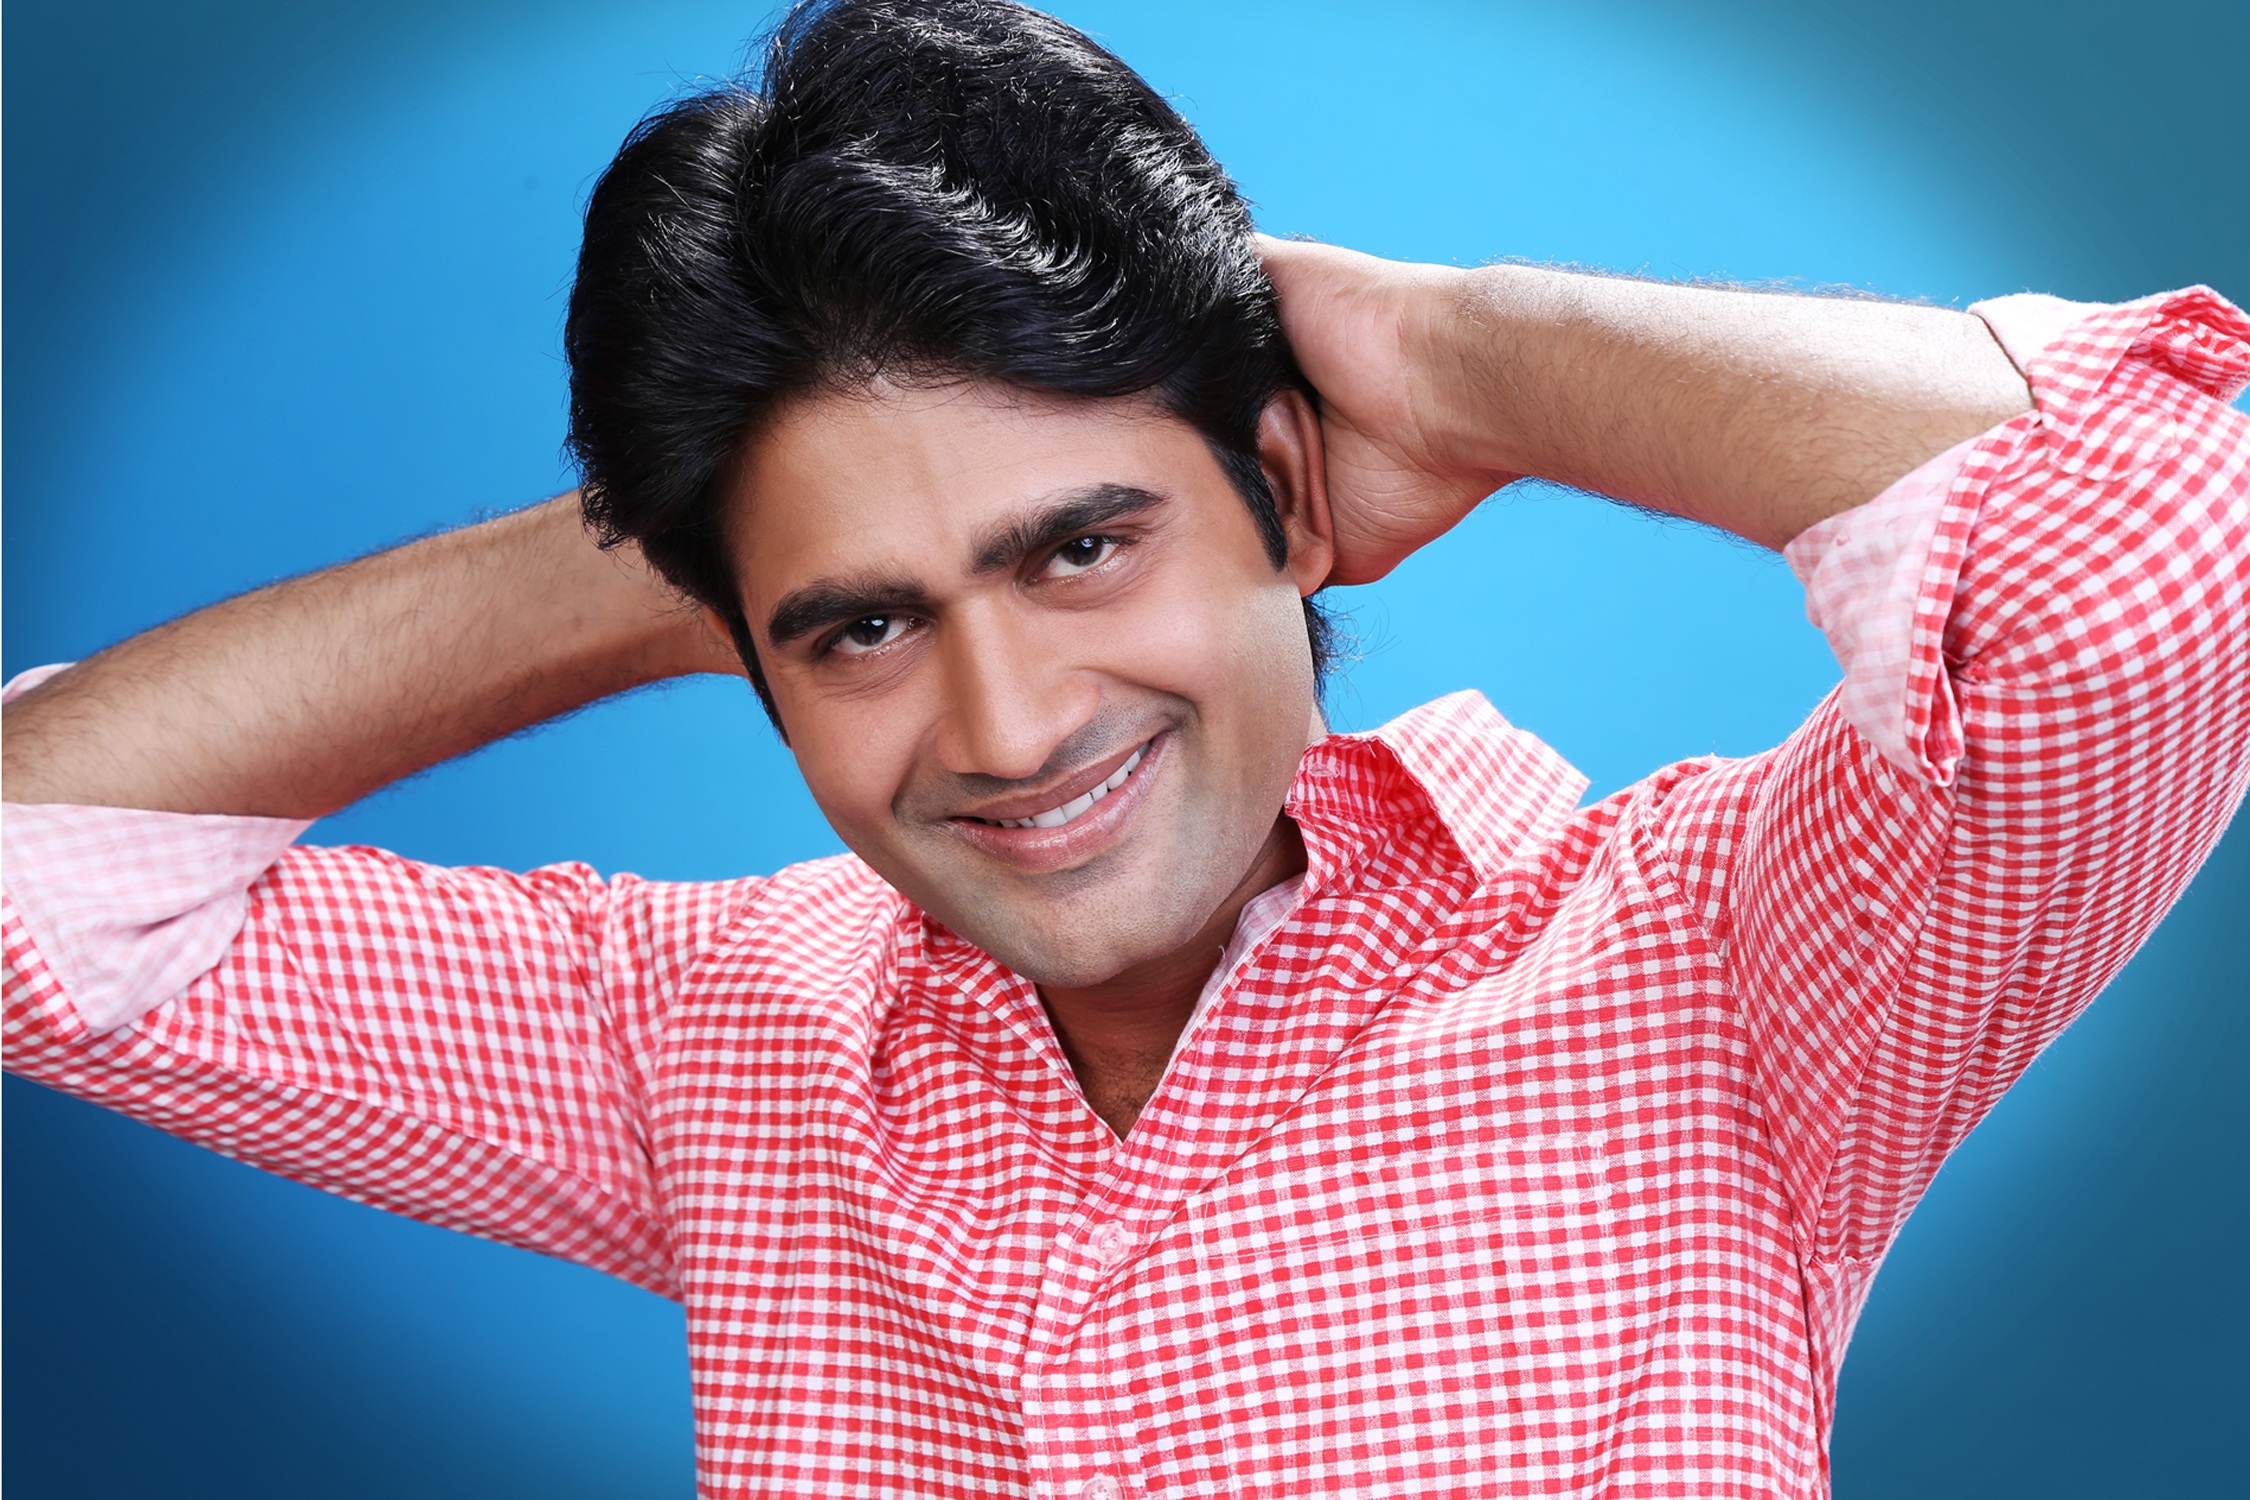
hand, man, person, singer, model, finger, lifestyle, arm, smile, shirt, human body, face, happy, beauty, handsome, indian, actor, photo shoot, sense, male model, hands behind head